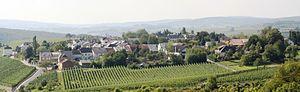
Wormeldange-Haut vu de la Köppchen